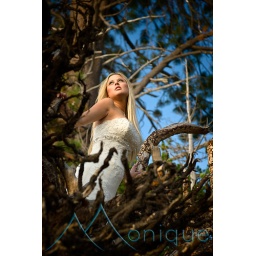
Kristin and DIrk trash the dress shoot at Kiva beach in South Lake Tahoe